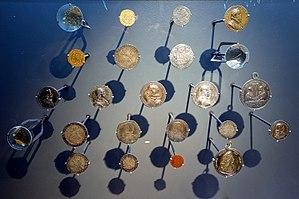
Monnaies et médailles flamandes au Palais des beaux-arts de Lille.
Le palais des Beaux-Arts de Lille est un musée municipal d'art et d'antiquités situé place de la République à Lille, dans la région Hauts-de-France. C'est l’un des plus grands musées de France et le plus grand musée des beaux-arts, en dehors de Paris, en nombre d'œuvres exposées.